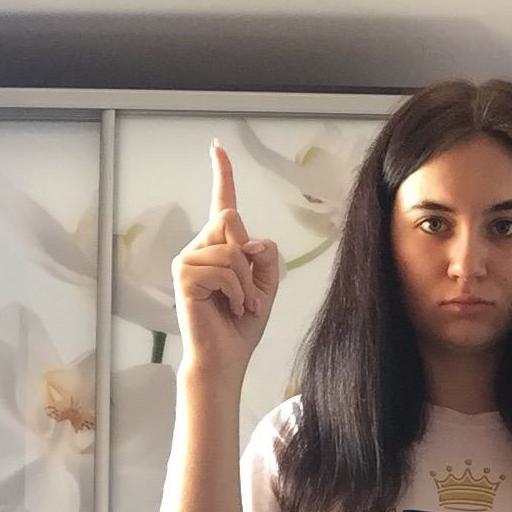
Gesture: one